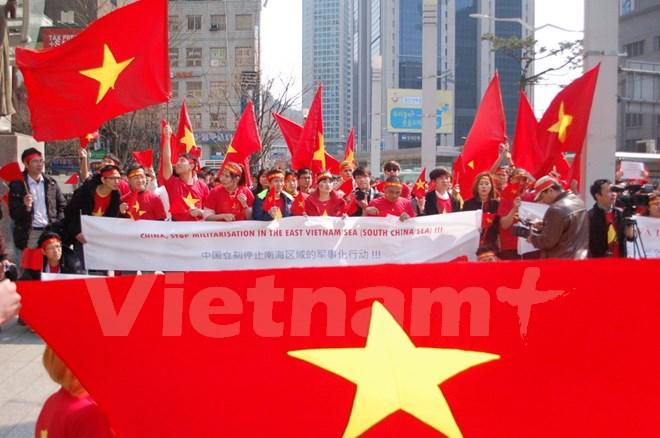
có nhiều người đang mang theo những lá cờ tổ quốc